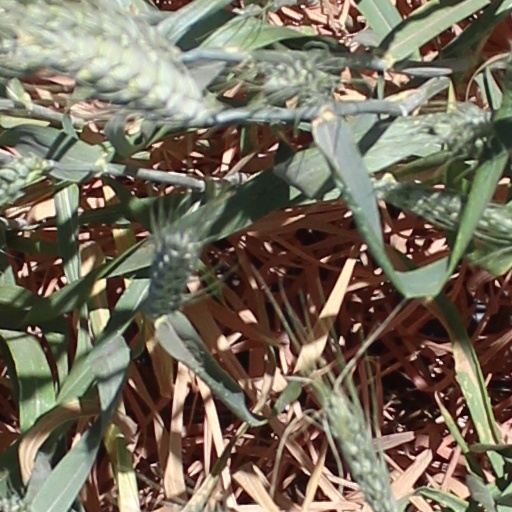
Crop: wheat